Princes' School

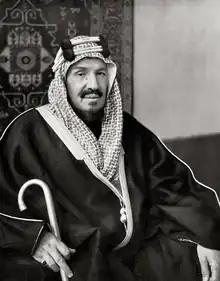
King Abdulaziz ibn Abdul Rahman, founder of the school

The Princes' School was established by King Ibn Saud specifically to ensure a high level of education for members of the House of Saud and sons of other foremost Saudis. In 1356 H (corresponding to 1937), the school was reorganised and reopened on the second floor of Deera Palace.